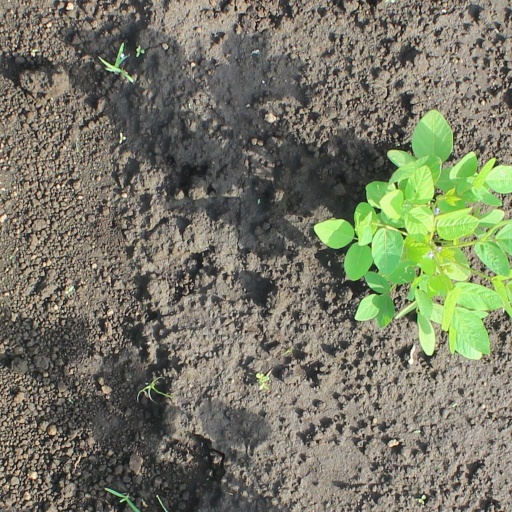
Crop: soybean